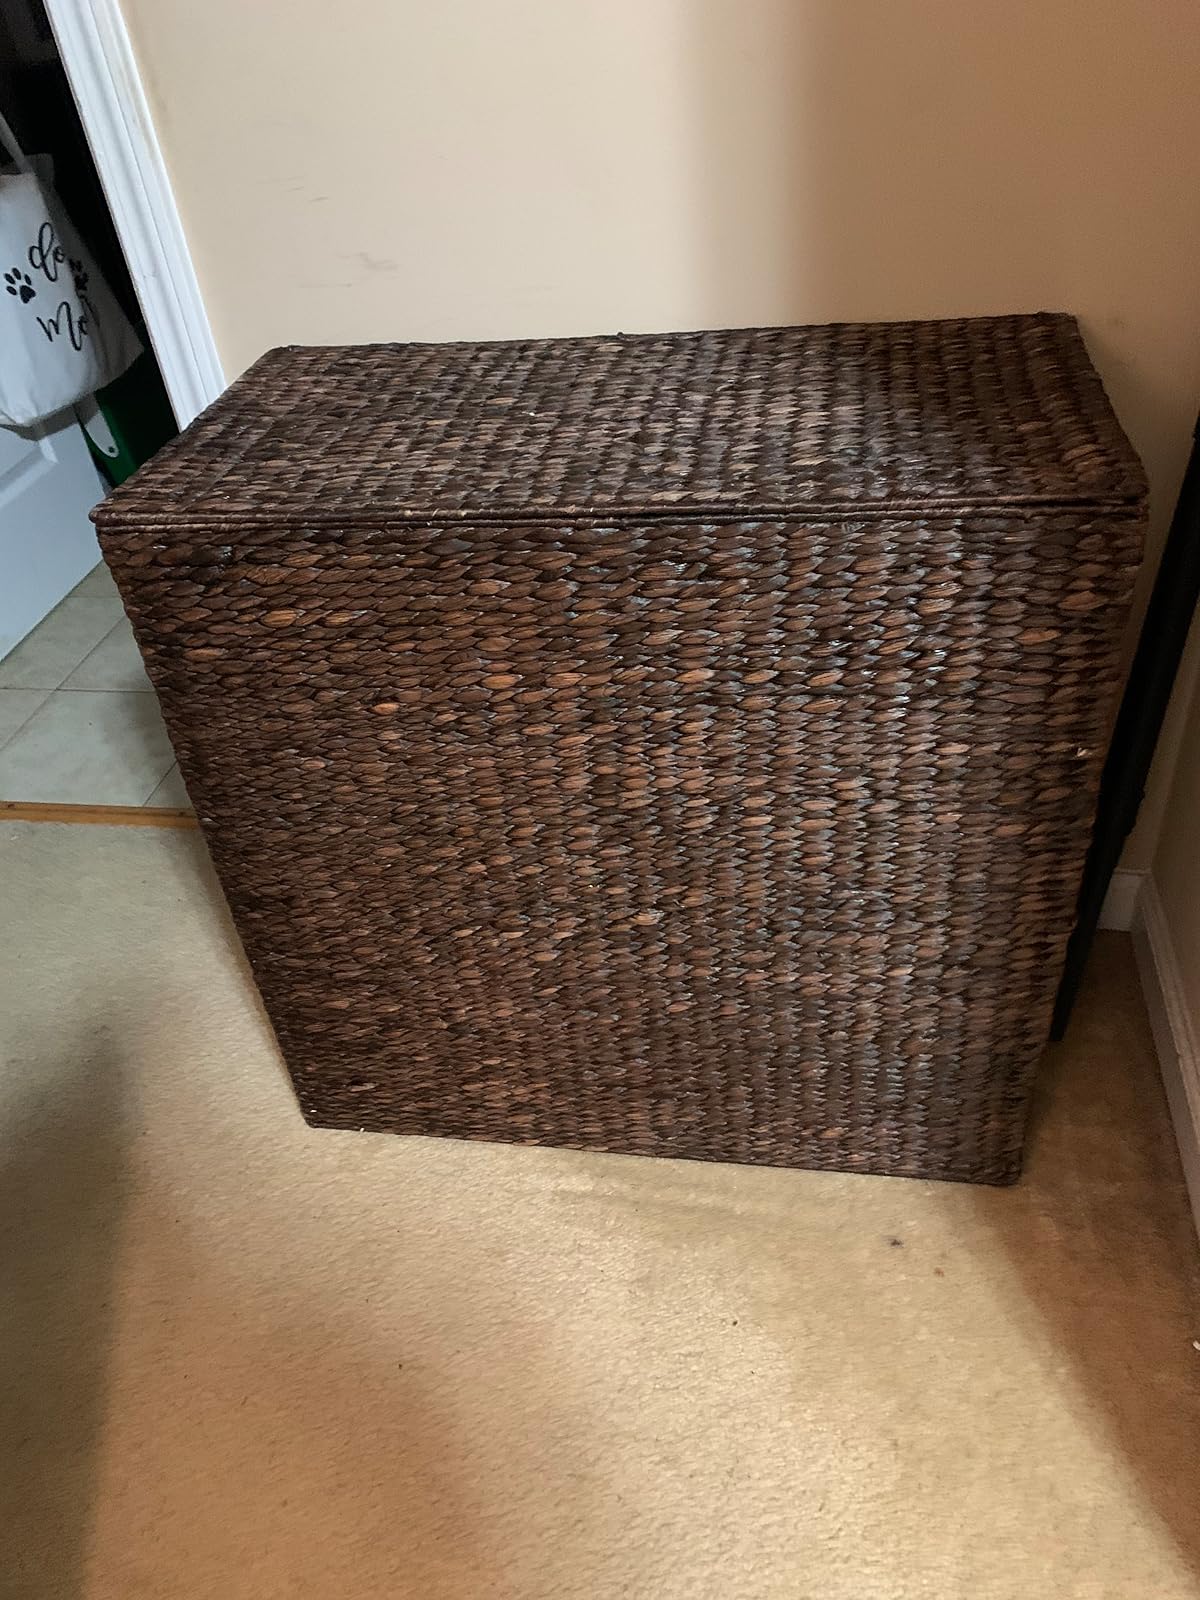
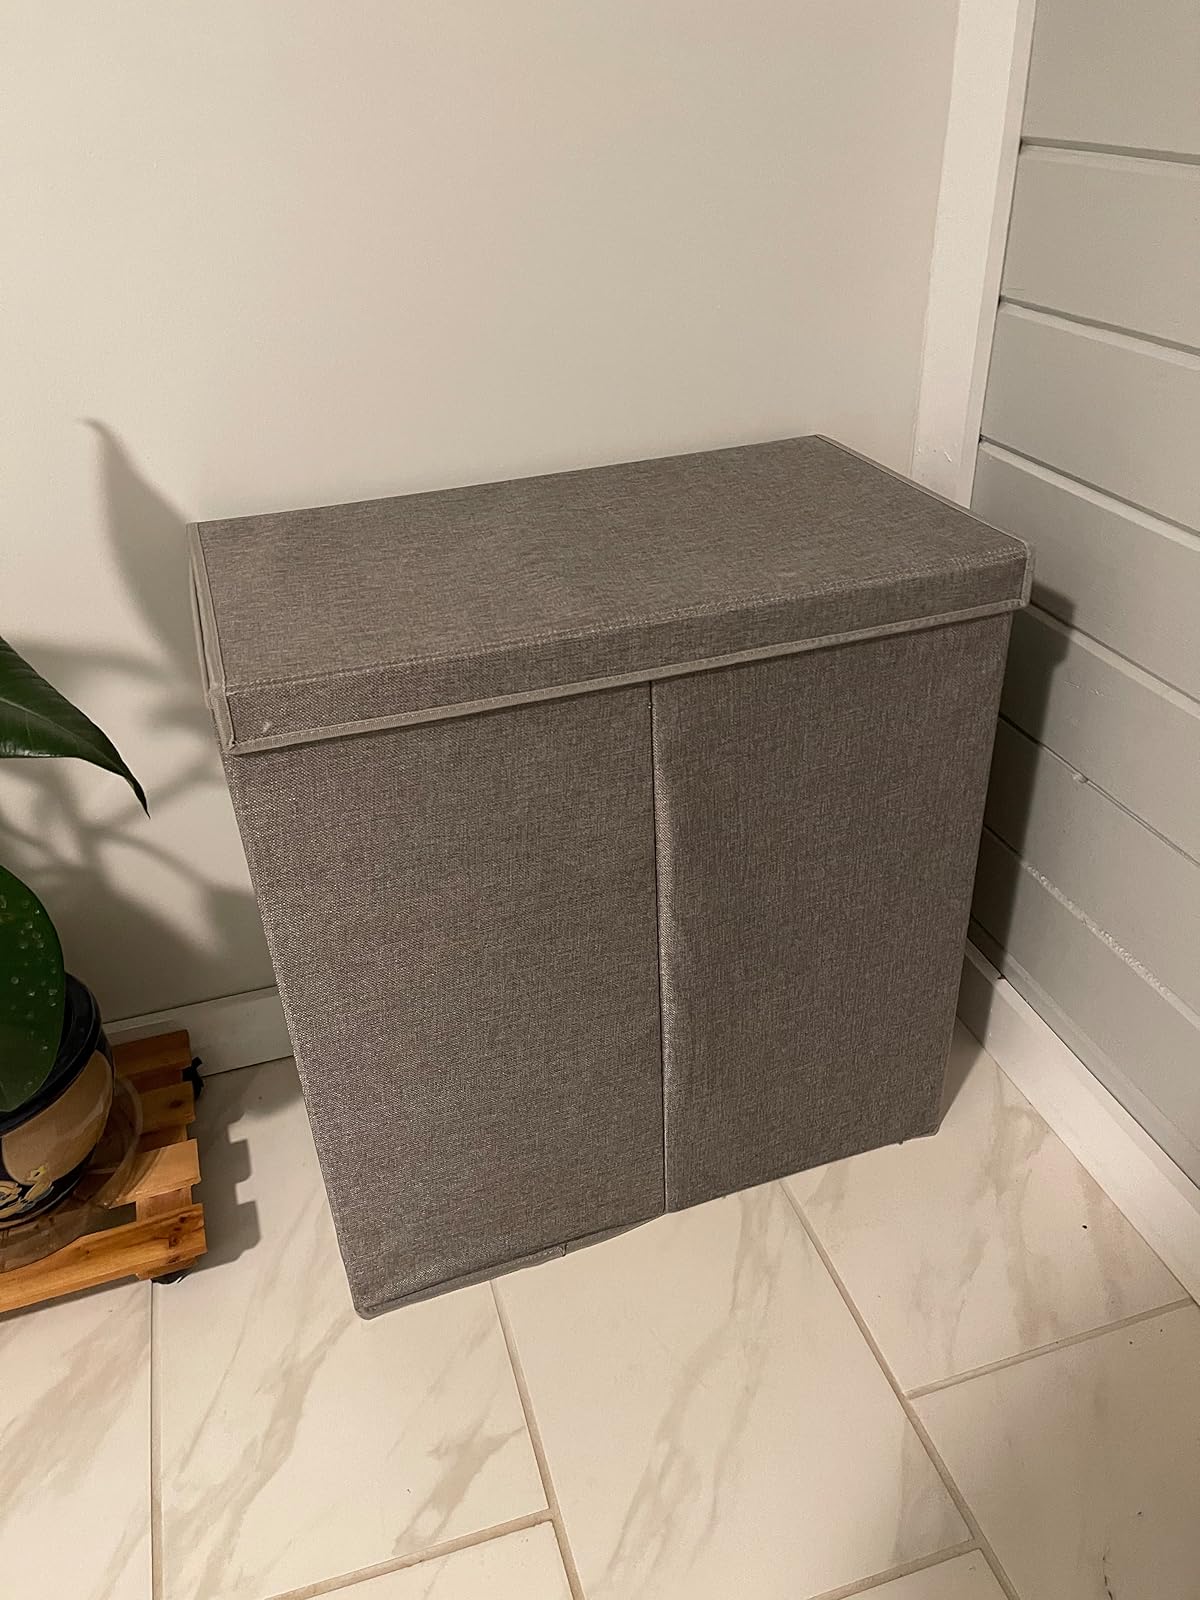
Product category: items_hamper
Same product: no